Garlic peeler

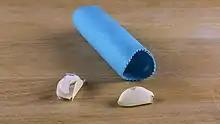
Silicon tube garlic peeler with peeled garlic clove

A garlic peeler is a kitchen utensil used to take off the skin off the garlic cloves.